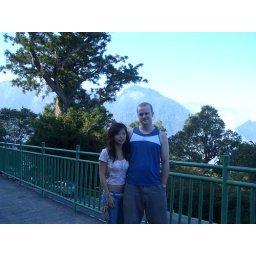
the sacred tree near the top of the mountain